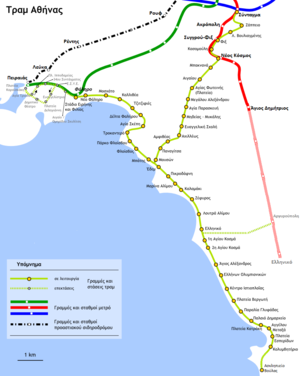
Le tramway d'Athènes est un système de transport en commun desservant la ville d'Athènes, capitale de la Grèce, ainsi que Le Pirée, Glyfáda et Voúla situées le long de la mer Méditerranée. En 2020, le réseau, dont les premières sections ont été inaugurées le 19 juillet 2004 à l'occasion des Jeux olympiques d'été de 2004, compte 3 lignes avec au total 27 km de voies et 48 stations.